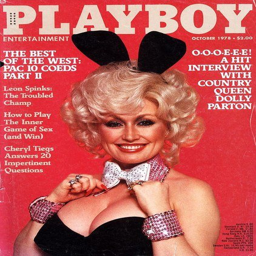
country artist : back country artist sported some bunny ears for the cover .